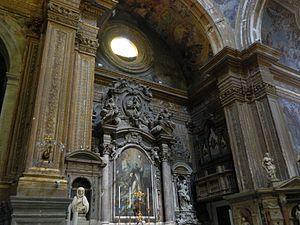
L'église Santa Caterina a Formiello est une église monumentale de Naples située piazza Enrico De Nicola, adjacente à la porta Capuana et au Castel Capuano.